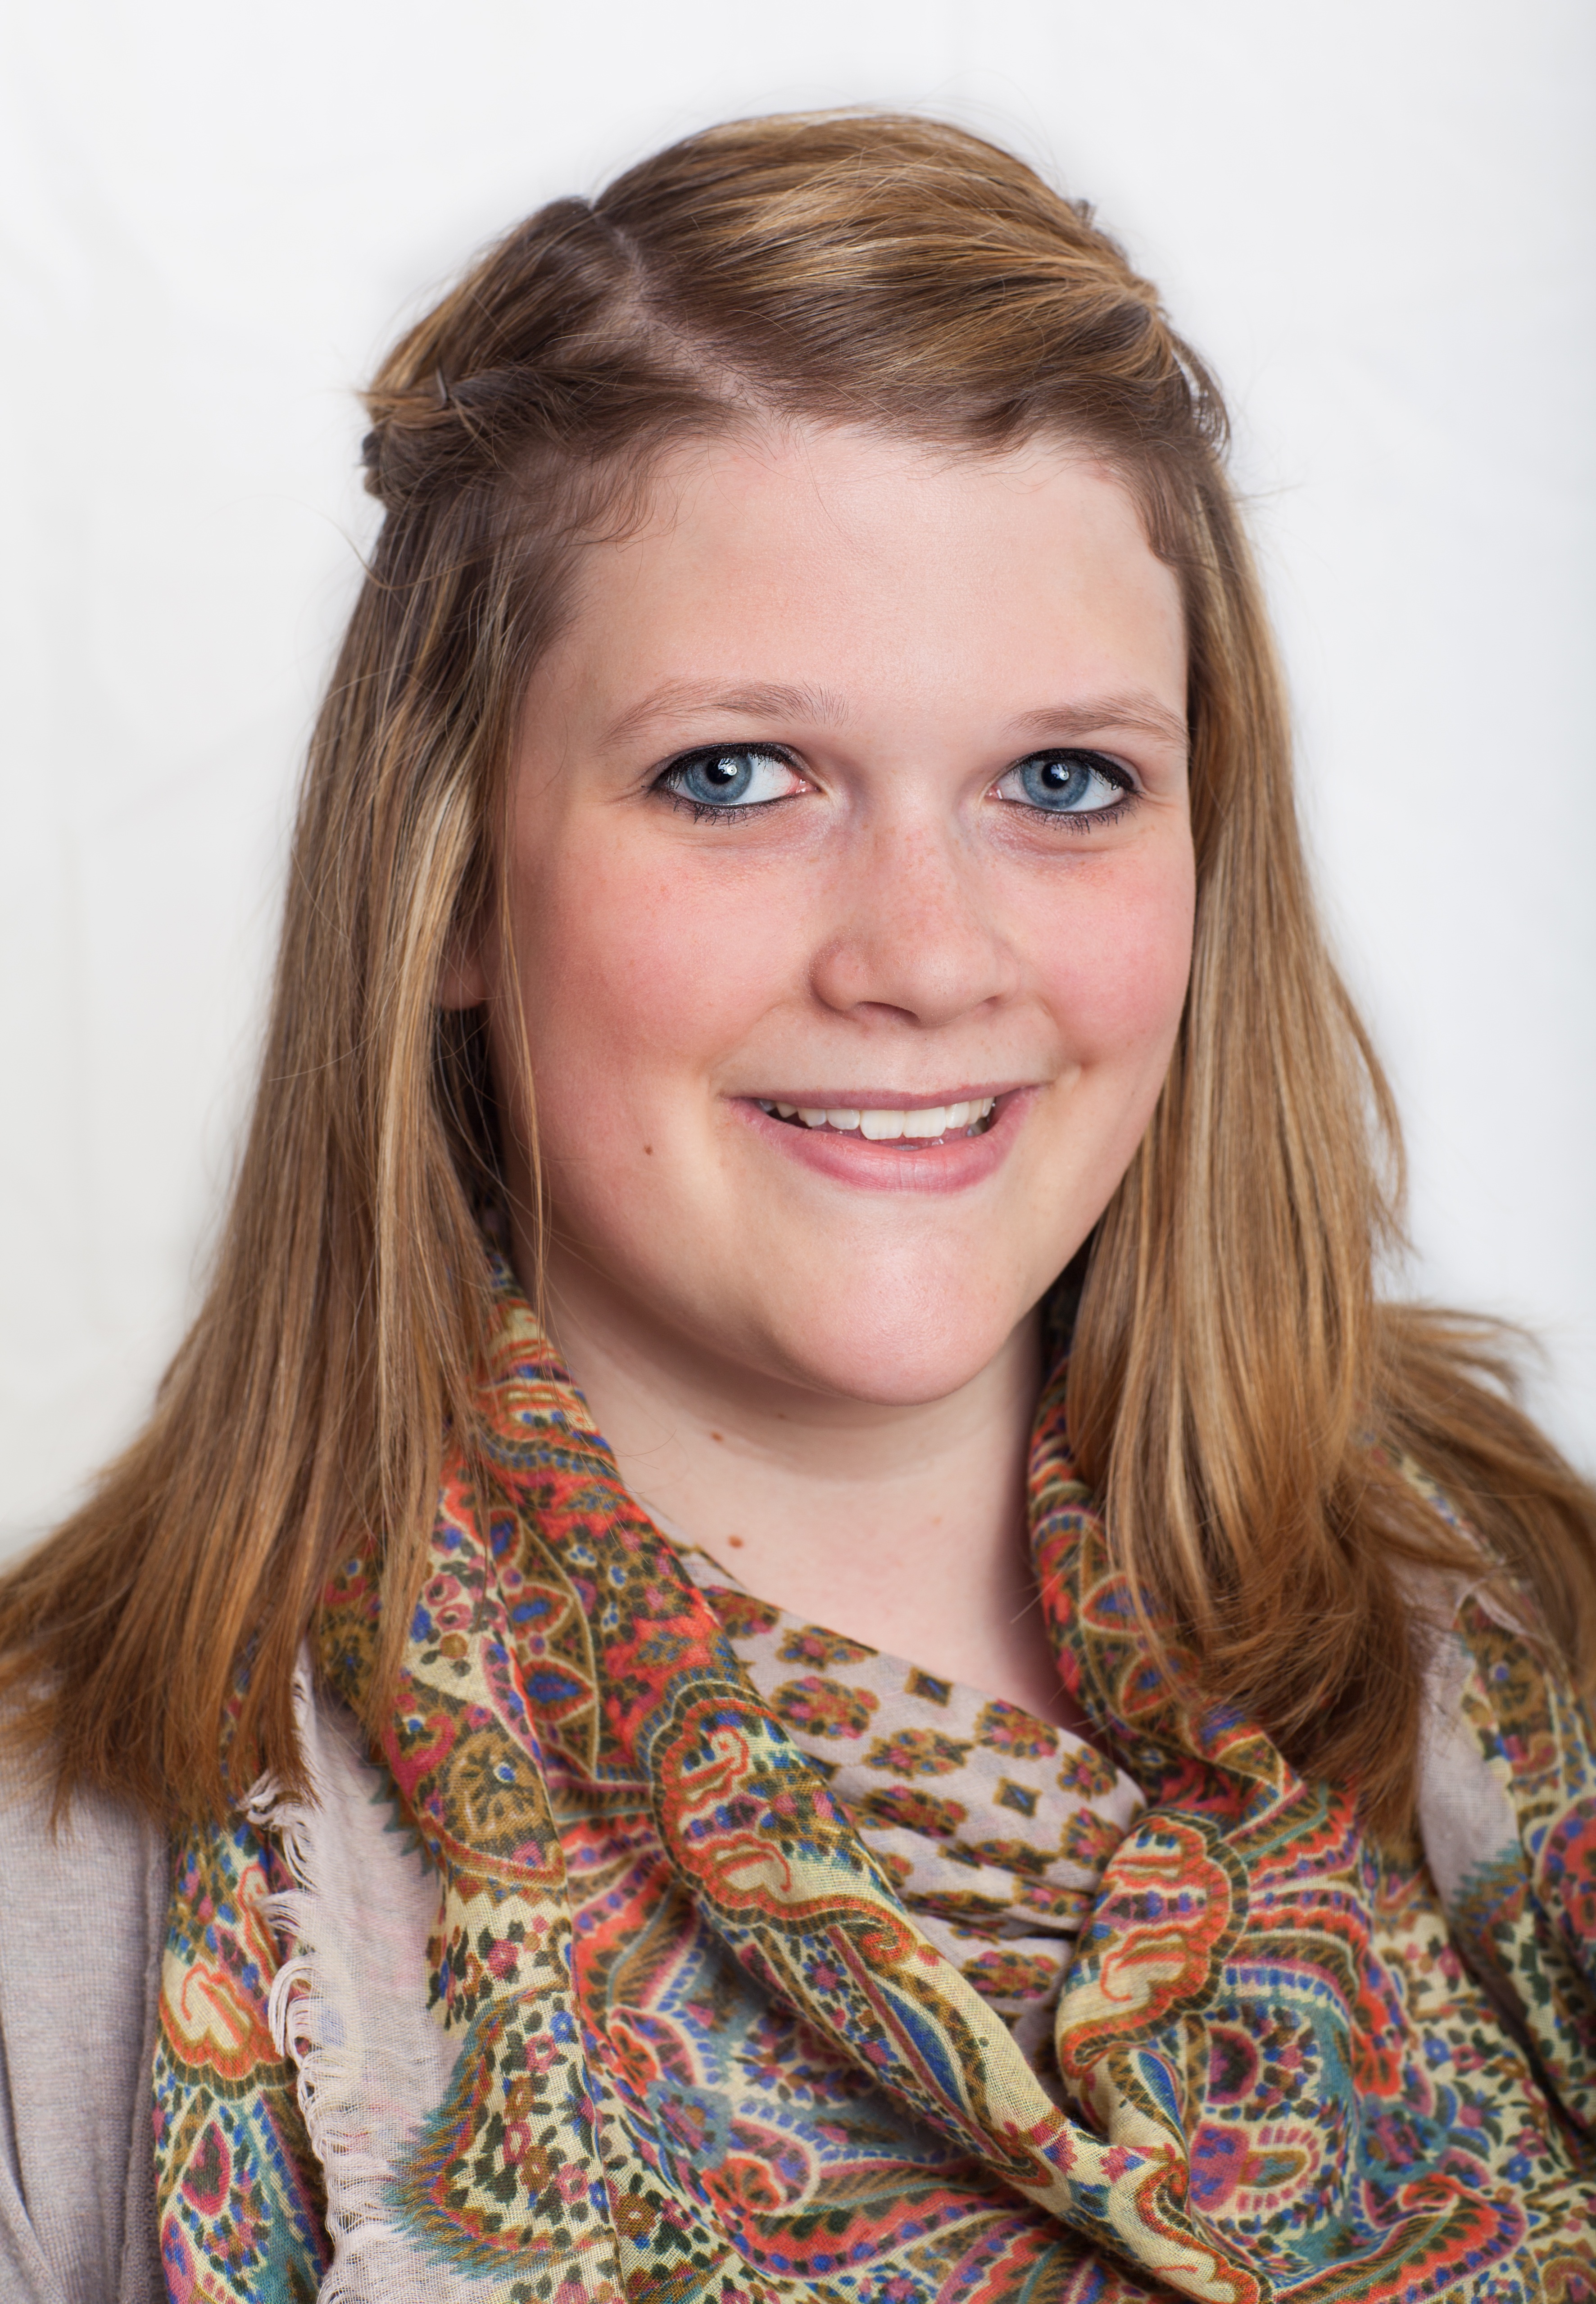
person, woman, hair, female, portrait, model, clothing, hairstyle, long hair, face, head, beauty, germany, portriat, hamburg, politician, spd, photo shoot, brown hair, portrait photography, hamburgische b rgerschaft, annkathrin kammeyer